Kristy Hinze

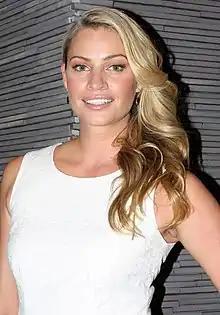
Hinze in October 2012

Kristy Hinze (born 16 October 1979) is an Australian model, actress and television host. Hinze has appeared in "Sports Illustrated" as well as the Victoria's Secret catalogue.